Louis-Nicolas Davout

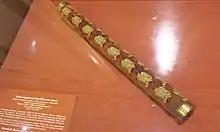
Copy of Davout's baton (Hermitage)

In 1810 he was sent to Hamburg when Jean Baptiste Jules Bernadotte left for Sweden; Davout was entrusted by Napoleon with the task of organizing the "corps of observation of the Elbe", which would become the gigantic army with which Napoleon invaded Russia in 1812. In this, he commanded the I Corps, the strongest corps, numbering over 70,000. On 1 July he left Vilnius. On the order of Napoleon Davout secretly took over the command of Jérôme Bonaparte, occupied Minsk but had lost a third of his men due to sickness and desertion. Davout went very far in humiliating the 33rd regiment, which was no exception. He defeated the Russians at Mohilev before he joined the main army at Smolensk, with which he continued throughout the campaign. During the retreat from Moscow he conducted the rear guard, which was deemed too slow by the emperor, and was replaced by Marshal Michel Ney in the Battle of Vyazma. His inability to hold out against Mikhail Miloradovich in the Battle of Krasnoi, threatened his forces with destruction, until the arrival of the Old Guard led by Édouard Mortier. Davout managed to successfully cross the Losvinka brook, albeit at the cost of his rearguard's sacrifice. Davout's jammed carriages, fell into the hands of the Cossacks. Among the booty captured by the Russians were Davout's war chest, a plethora of maps of the Middle East, Central Asia and India, and Davout's Marshal baton. The loss of his baton led him into disgrace and he would not meet with the emperor again until his return from Elba.